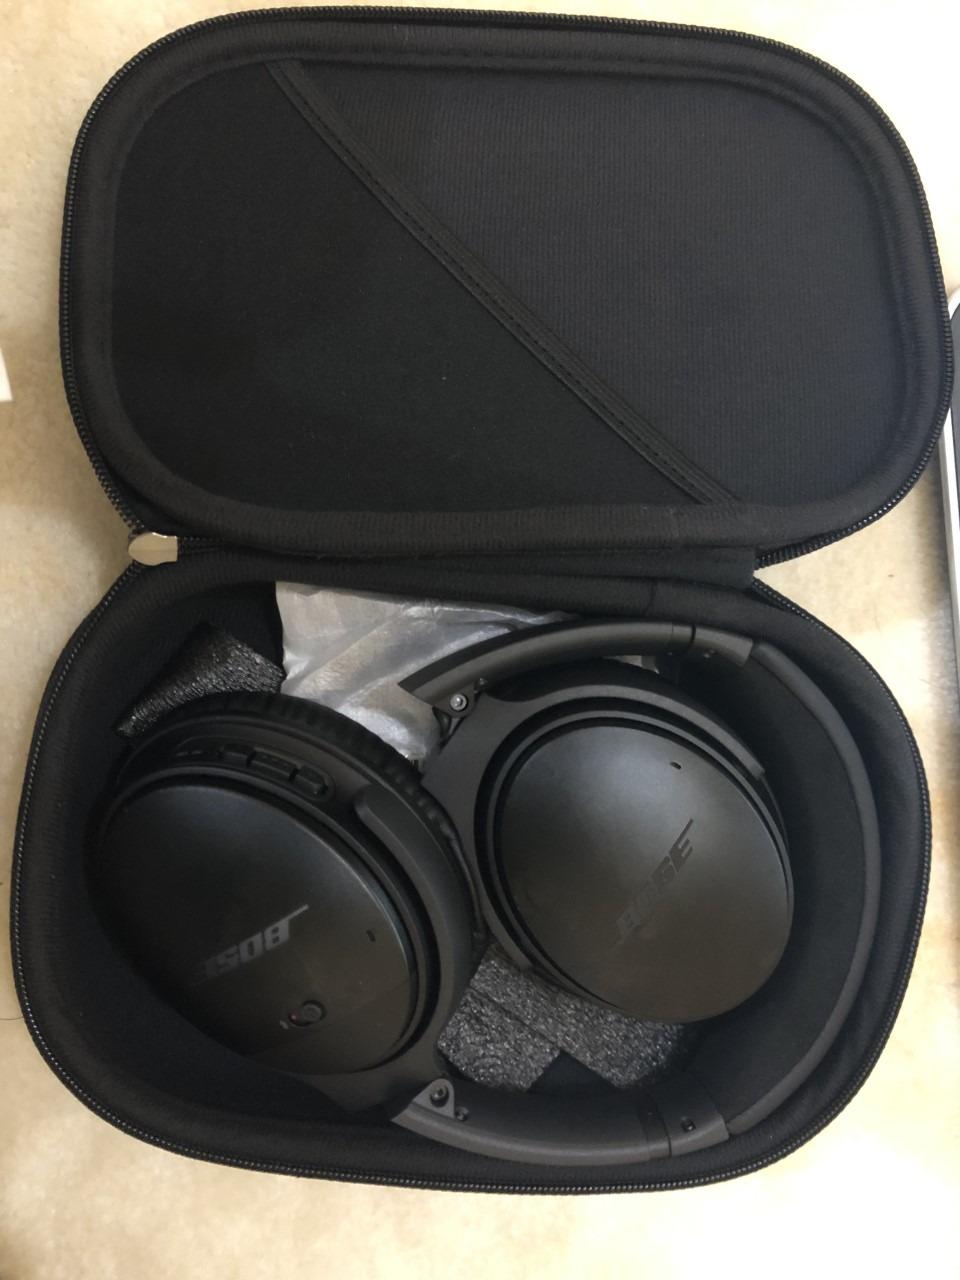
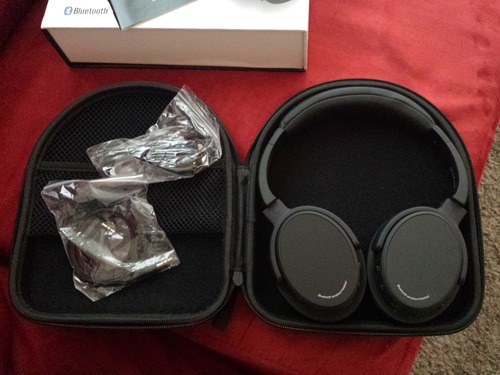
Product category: headphones
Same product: no